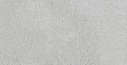
Surface type: concrete